Dowding system

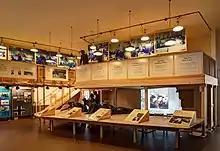
A museum display of a filter room at Bentley Priory

The first improvement Dowding suggested was to add a "filter room" at FCHQ, where all CH reports were sent.